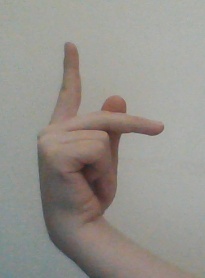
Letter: dha